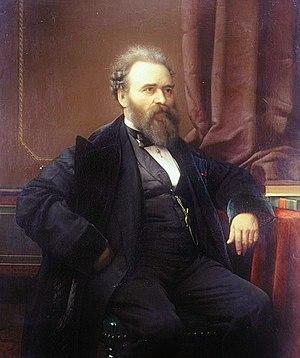
Petrus van Schendel, né le 21 avril 1806 à Terheijden et mort le 28 décembre 1870 à Bruxelles, est un artiste peintre néerlandais.